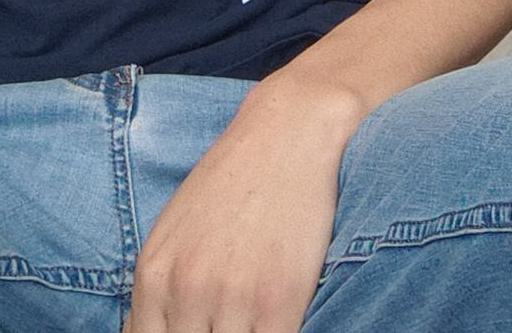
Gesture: no_gesture